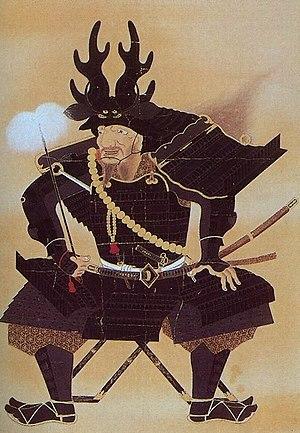
Les fudai daimyō constituent une classe de daimyos qui sont vassaux héréditaires des Tokugawa durant l'époque d'Edo du Japon. Ce sont essentiellement ces fudai qui occupaient les rangs de l'administration Tokugawa.
La peinture japonaise, l'un des plus anciens et des plus raffinés des arts visuels japonais, comprend une grande variété de genres et de styles. Comme c'est le cas dans l'histoire des arts japonais en général, la longue histoire de la peinture japonaise présente à la fois la synthèse mais aussi la concurrence entre l'esthétique japonaise native et l'adaptation d'idées importées, principalement de la peinture chinoise, particulièrement influente dans un certain nombre de domaines.
Les quatre rois célestes des Tokugawa est un sobriquet japonais qui se réfère à quatre généraux samouraïs extrêmement compétents qui combattirent pour le compte de Tokugawa Ieyasu durant l'époque Sengoku. Ils furent renommés toute leur vie durant comme les quatre vassaux les plus farouchement loyaux du clan Tokugawa au début de la période Edo.